Kentucky

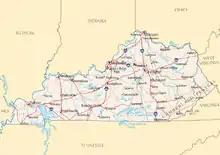
Map of Kentucky

The central Bluegrass region and the western portion of the state were the areas with the most slave owners. Planters cultivated tobacco and hemp on plantations with the use of slave labor, and were noted for their quality livestock. During the 19th century, Kentucky slaveholders began to sell unneeded slaves to the Deep South, with Louisville becoming a major slave market and departure port for slaves being transported down the Ohio River.